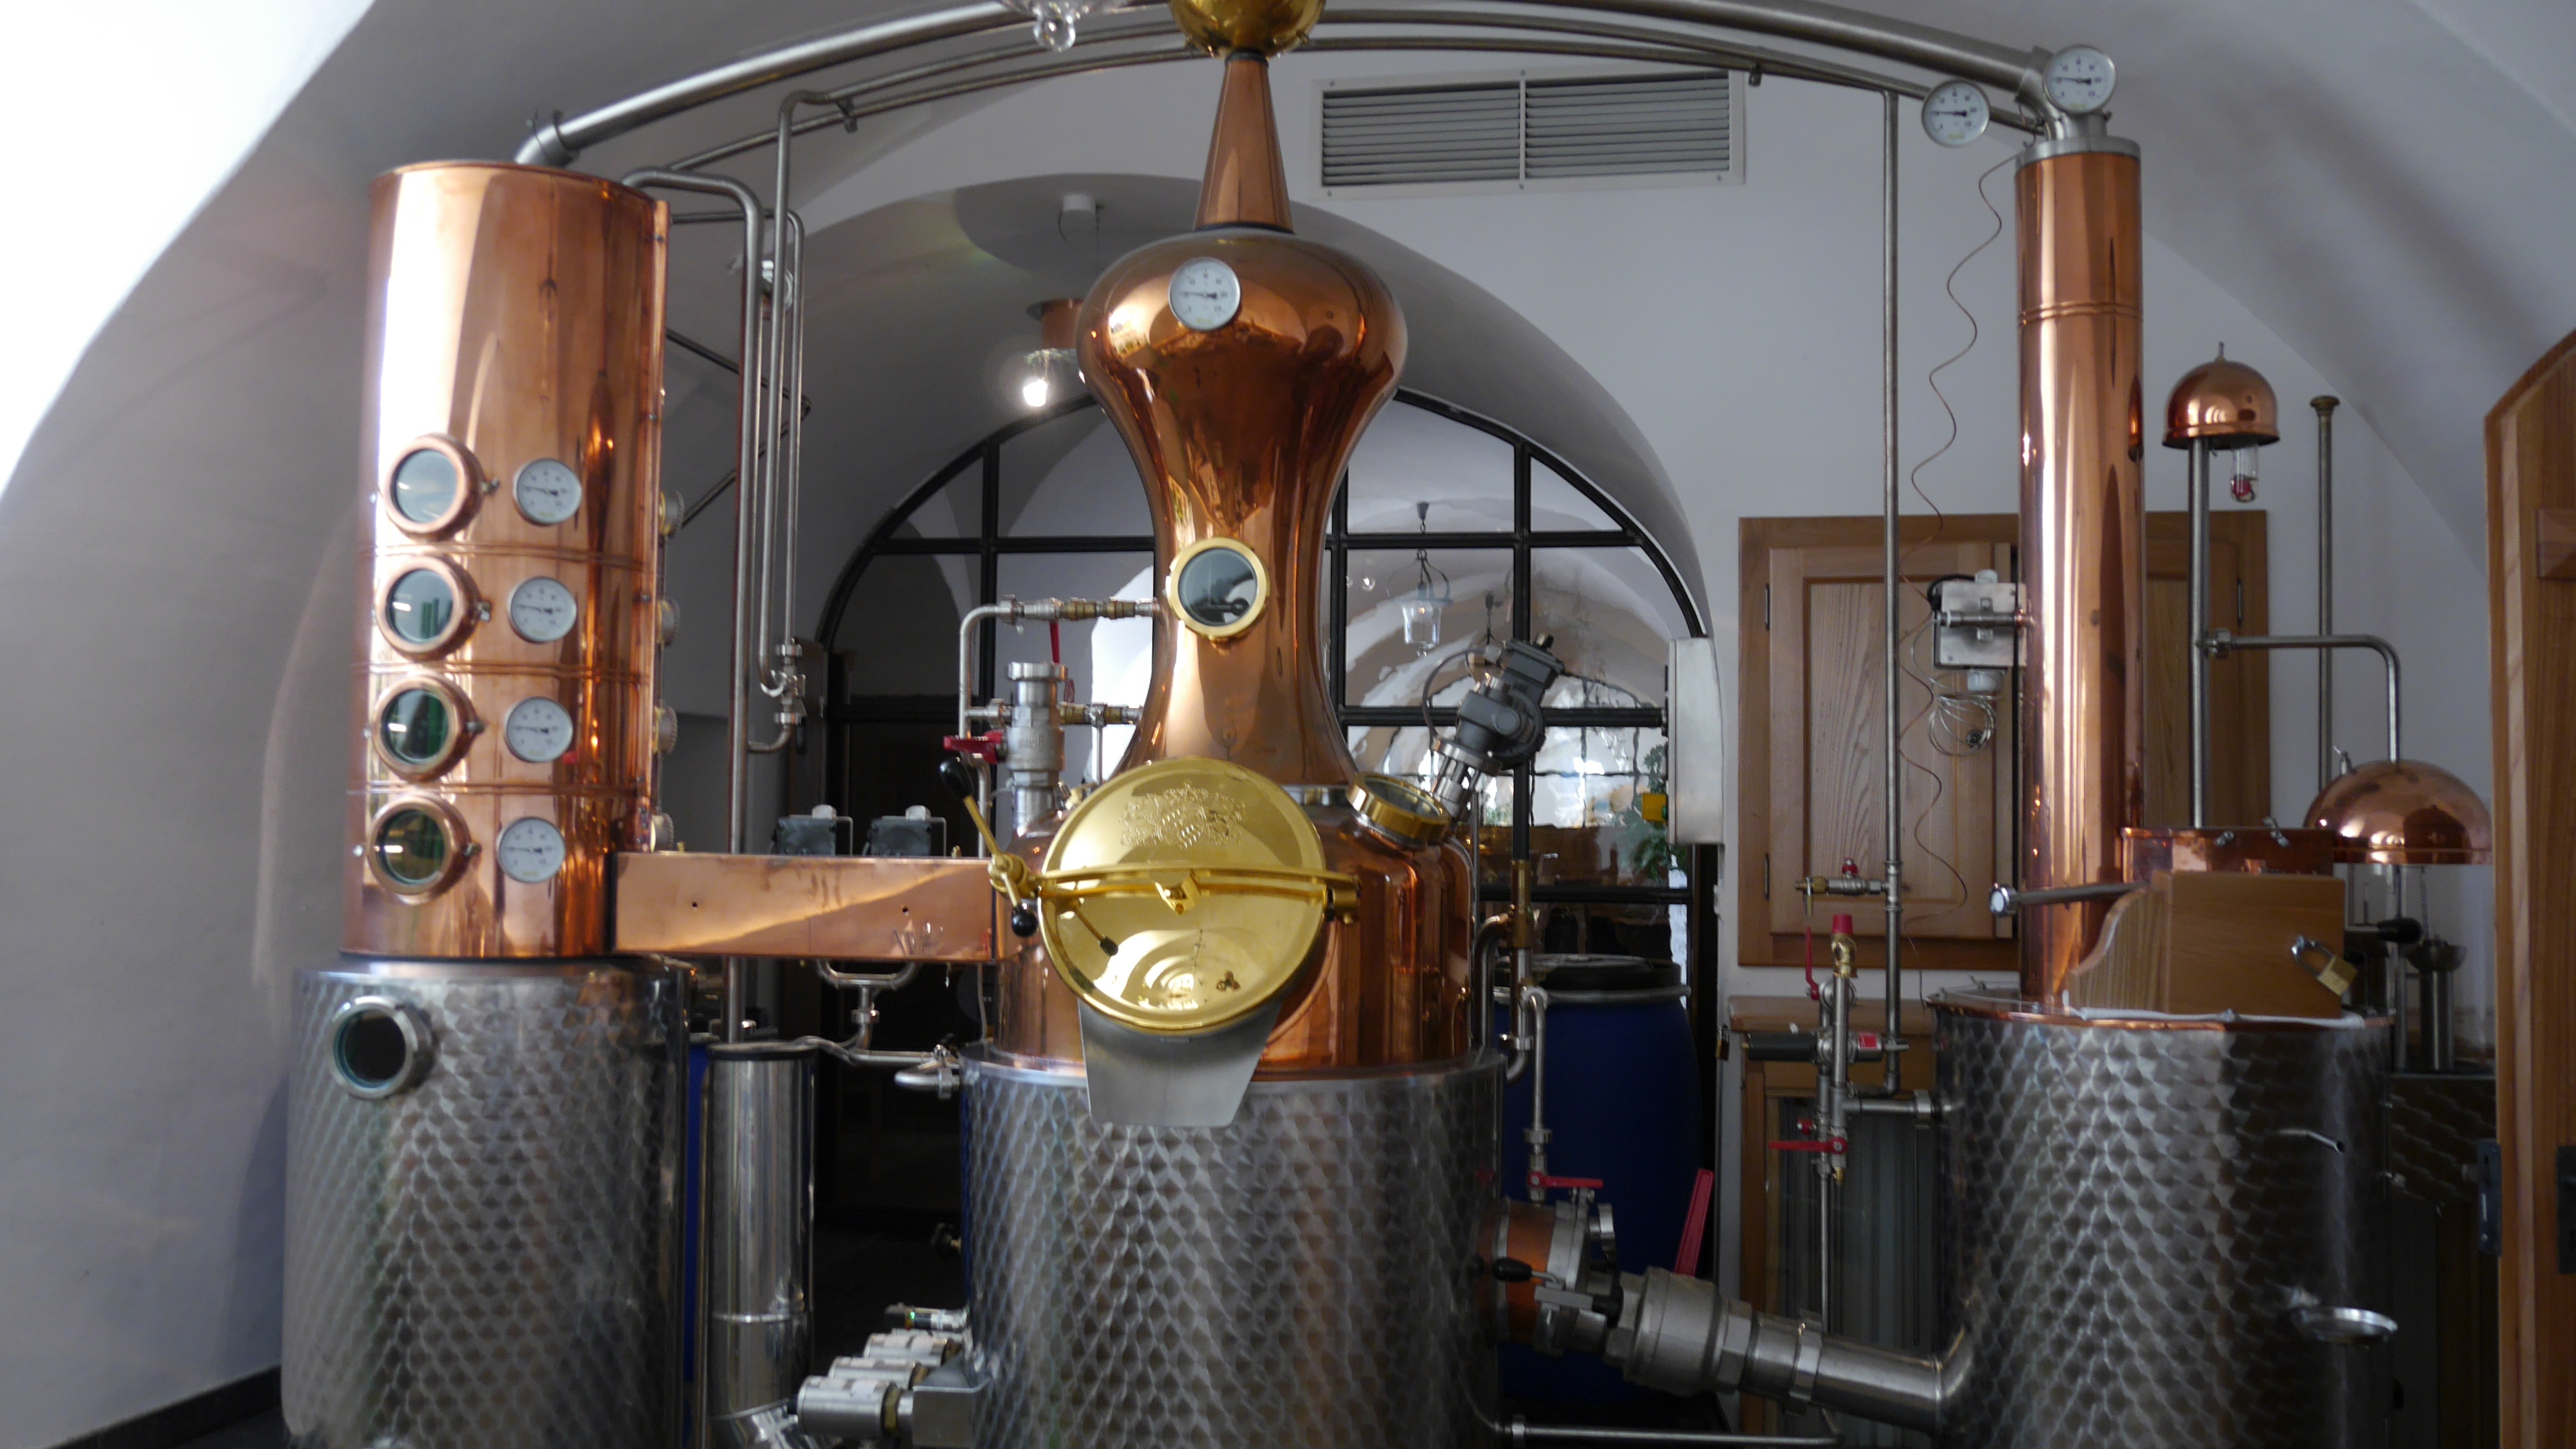
vehicle, room, steam engine, brewery, brennanlagew, aslkohol, schnapps, snap brennan location, man made object